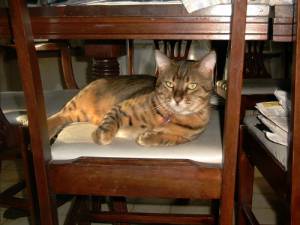
Animal: cat
Breed: bengal